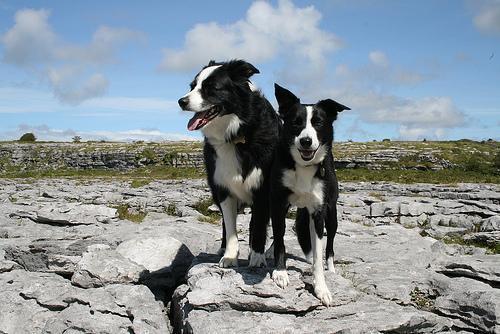
Border_collie